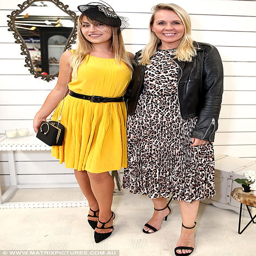
person said of the look